Anne Winterer

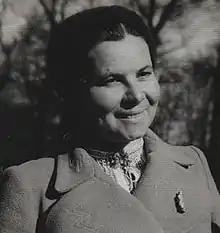

Anne Winterer (21 September 1894 – 17 August 1938) was a German photographer known for her industrial and cultural work. Her rediscovered work is in the German New Objectivity style and records particularly people's work at the time.